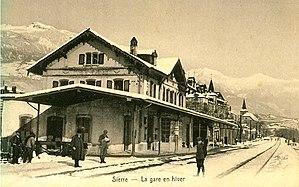
L'ancienne gare de Sierre vers 1910
La gare de Sierre est une gare ferroviaire suisse située à Sierre en Valais sur la ligne du Simplon. Cette gare fait partie du réseau RegionAlps.